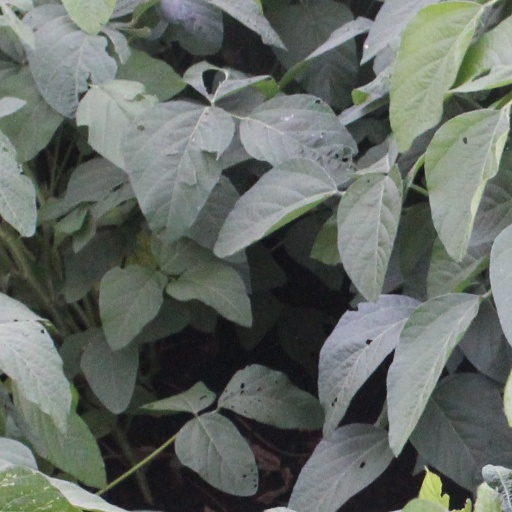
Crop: soybean